Enchantress (pilot boat)

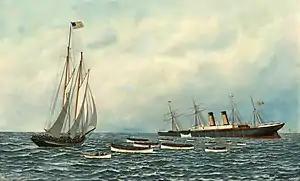
The Sinking of the S.S. "Oregon"

On April 21, 1886, the "Enchantress," towed into Stapleton, Staten Island a yawl that belonged to the schooner, most likely the three-masted coal schooner "Charles H. Morse" that collided and sank the Cunard Line passenger steamer SS "Oregon," off Fire Island with 845 people on board. The yawl was picked up 25 miles southeast of Navesink Highlands full of water.